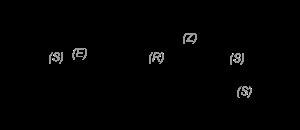
Les pumiliotoxines sont un groupe de toxines trouvées dans la peau de certaines grenouilles, notamment celles de la famille des Dendrobatidae.